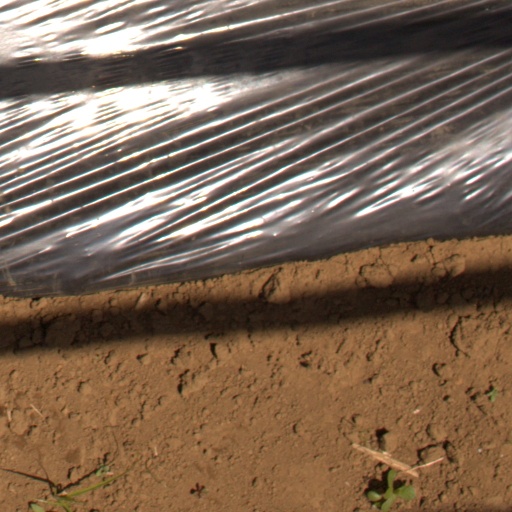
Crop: Jerusalem artichoke